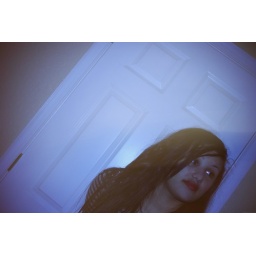
This girl wears red lipstick on a daily basis and I love it. +2 in comments